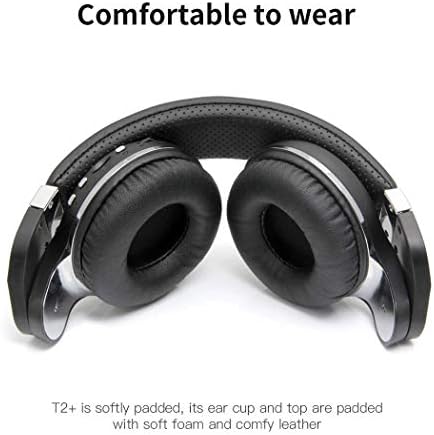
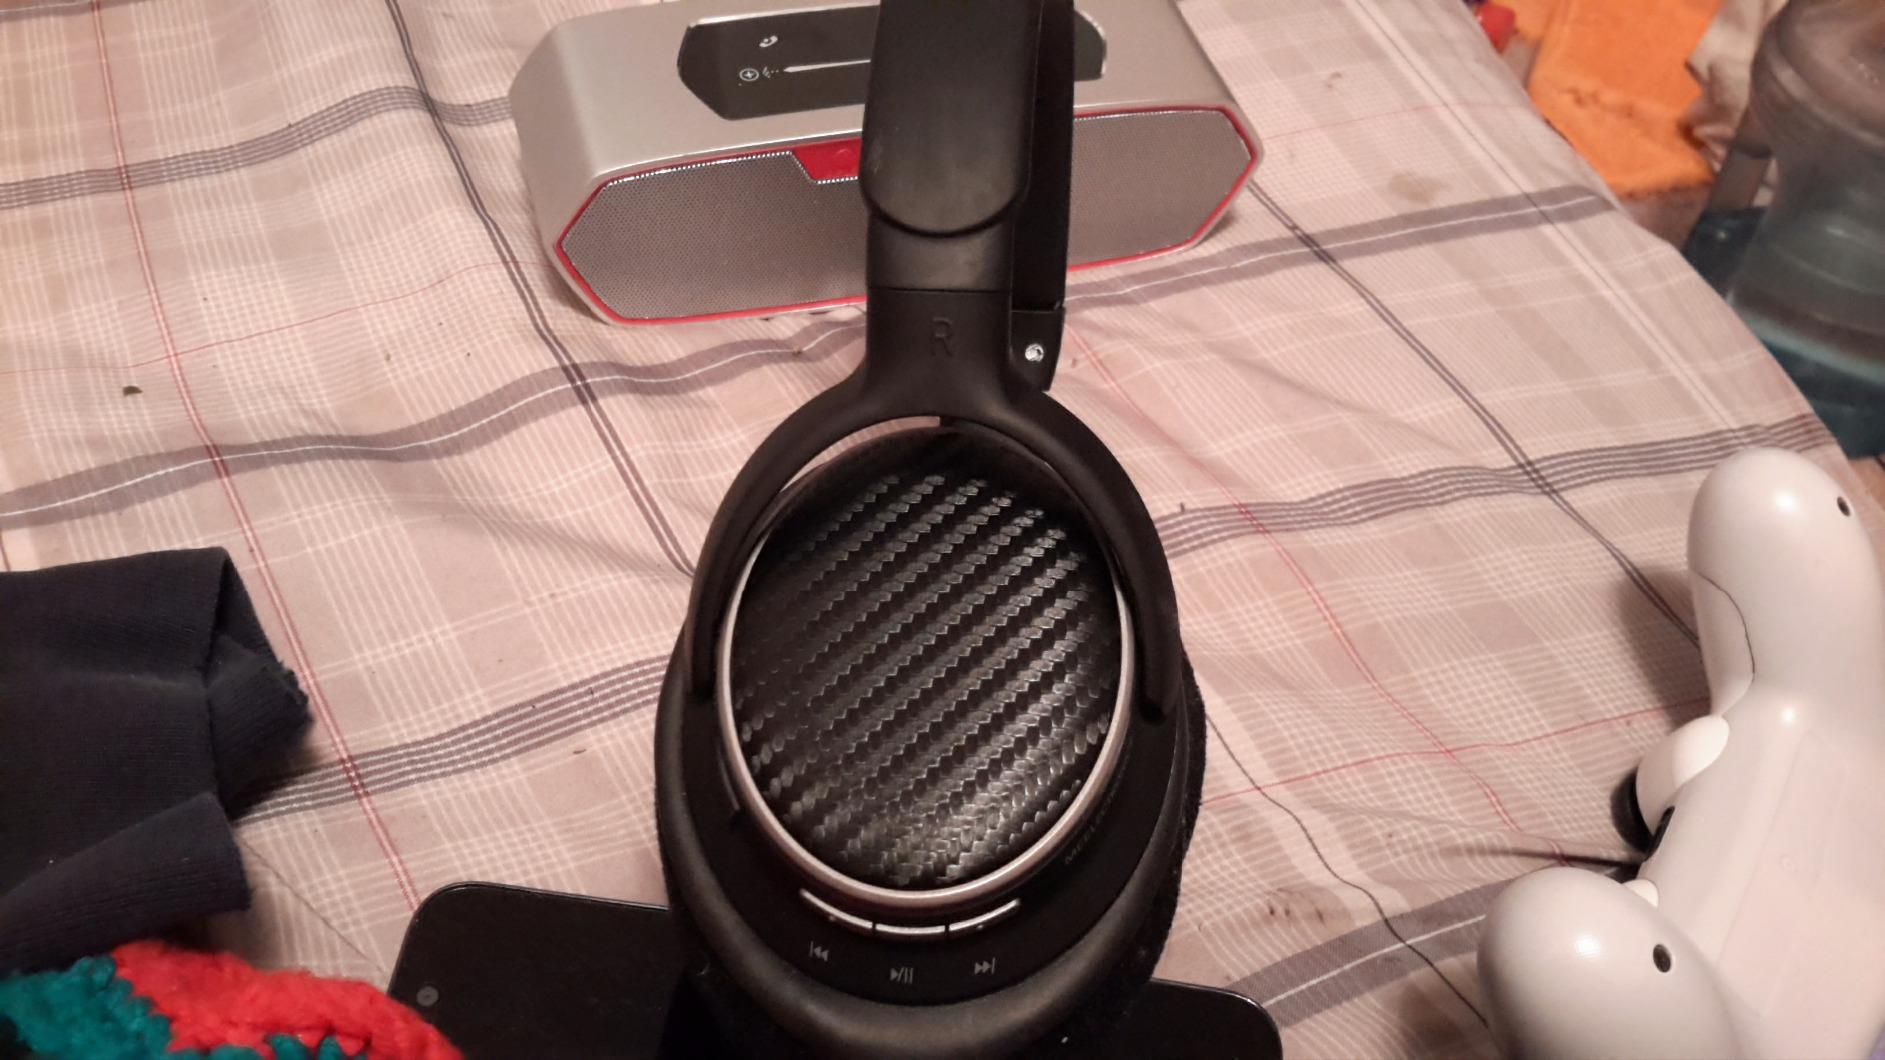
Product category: headphones
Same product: no